Reno Gazette-Journal

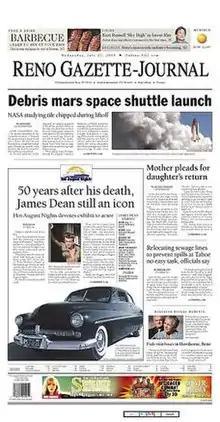
The front page of the "Reno Gazette-Journal" on July 27, 2005

The Reno Gazette Journal is a daily newspaper in Reno, Nevada. It is owned and operated by the Gannett Company.